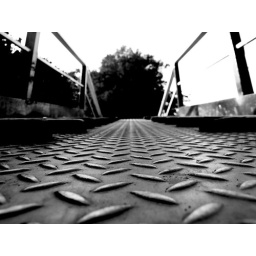
metal bridge over river lock, Weybridge, Surrey